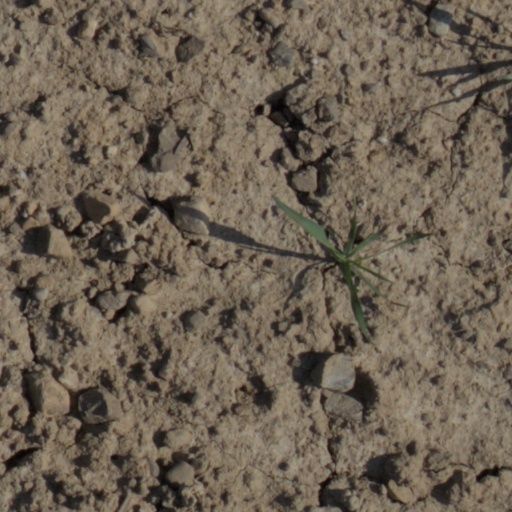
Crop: wheat